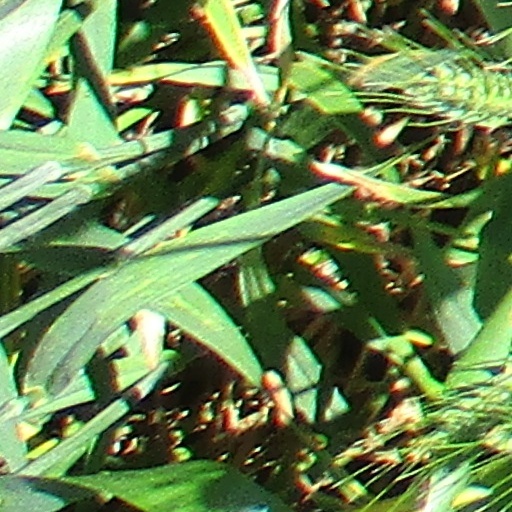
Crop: wheat